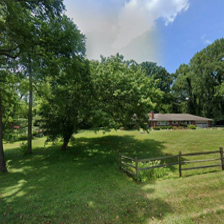
Label: streetView